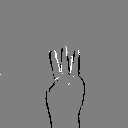
ASL letter: w